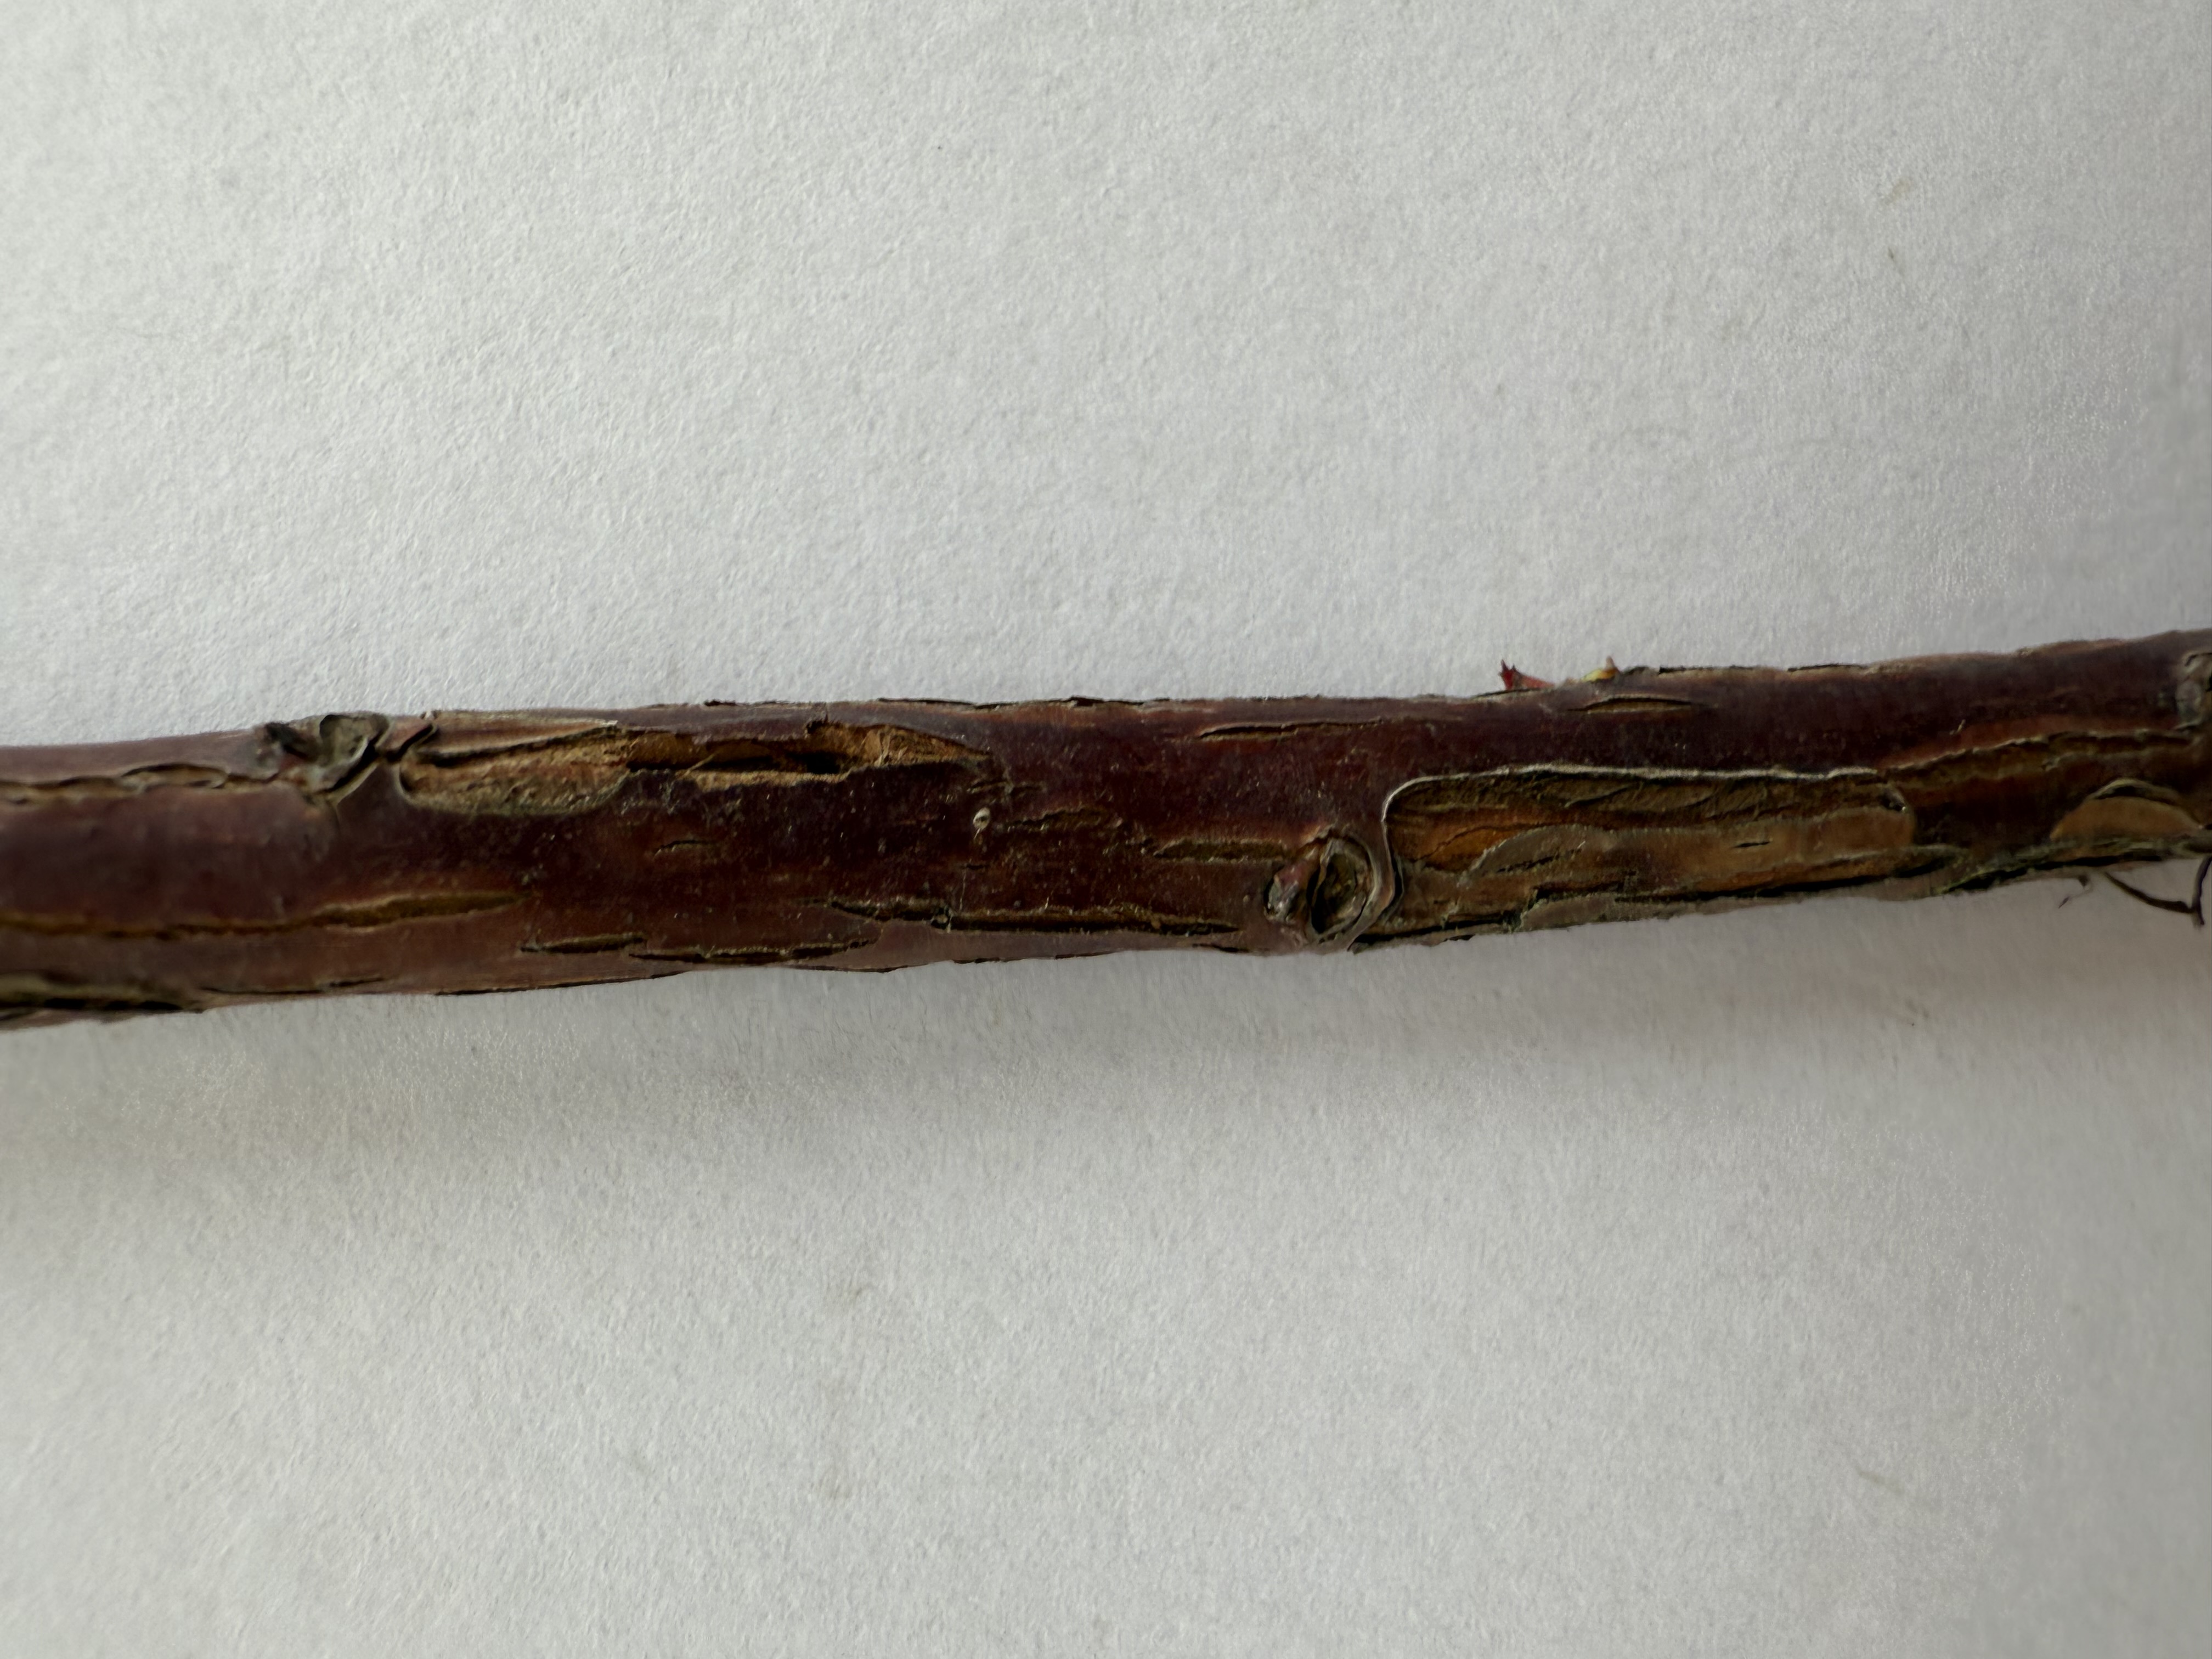
Variety: Strawberry Tree